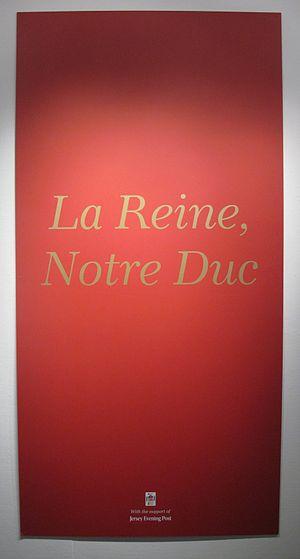
La Reine, Notre Duc
Le titre de duc de Normandie fut porté par différents dirigeants politiques normands, français ou anglais.
Le jubilé de diamant d'Élisabeth II est un événement international se déroulant du 6 février au 5 juin 2012, marquant les 60 années de règne de la reine Élisabeth II sur le trône du Royaume-Uni et de ceux de sept autres pays, depuis la mort de son père, le roi George VI, le 6 février 1952. Elle règne désormais sur 16 pays souverains, dont 12 furent des colonies ou des dominions de l'empire colonial britannique au début de son règne.
Jersey est la plus grande des îles Anglo-Normandes, dont la capitale est Saint-Hélier. Sa superficie est de 118,2 km² et elle est peuplée de 106 500 habitants en 2011. Elle appartient au bailliage de Jersey.